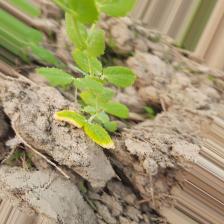
Label: Ascochyta blight